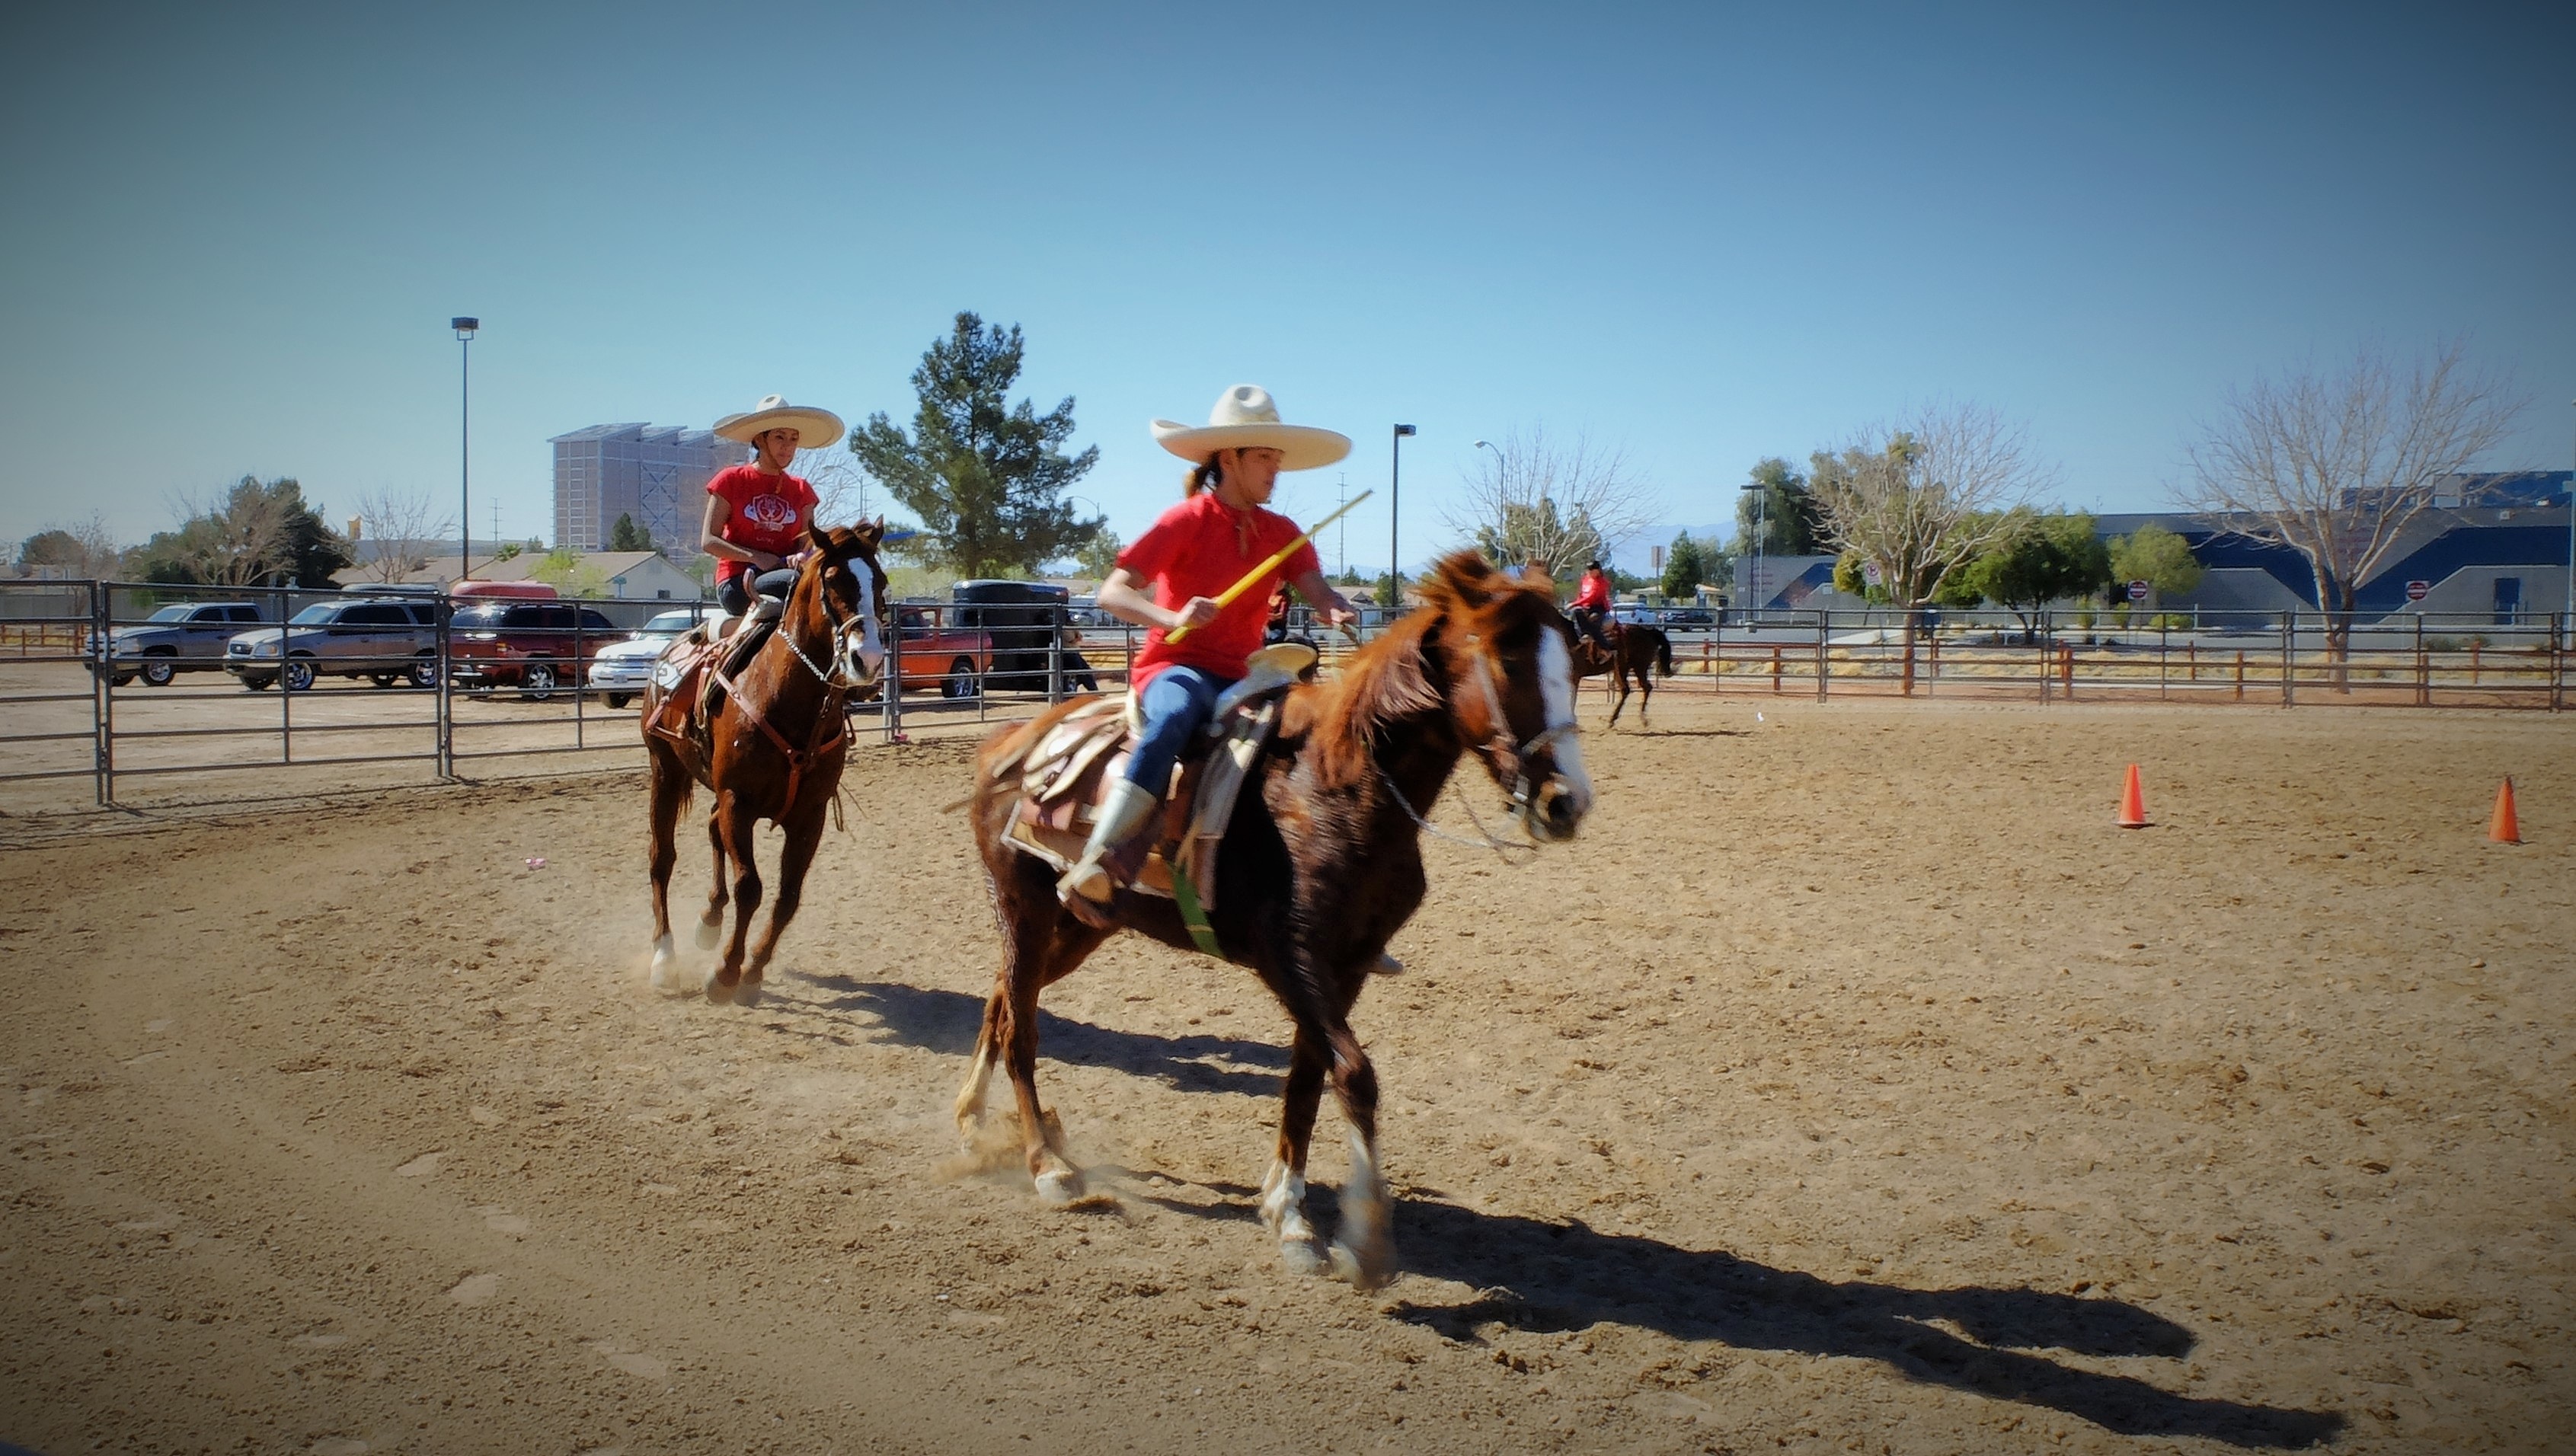
horse, sports, jockey, western riding, equestrianism, barrel racing, horse like mammal, animal sports, equestrian sport